Leon Camier

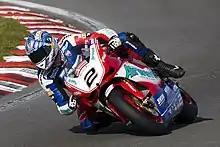
Leon Camier races at Brands Hatch in 2008

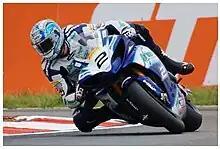
Camier riding his Airwaves Yamaha during the 2009 BSB championship at Snetterton

2007 was his first season in the British Superbike Championship on a Bike Animal Honda. He led the first corners of his very first race and was on the podium in the first three races. A crash in race 6 at Silverstone and two eighth places at Oulton Park damaged his momentum however. At Snetterton, a bike failure in qualifying saw him start 29th but he moved up to 6th in both races amidst Honda dominance. His season ended with a huge crash at Cadwell Park causing a broken left femur and right pelvis.